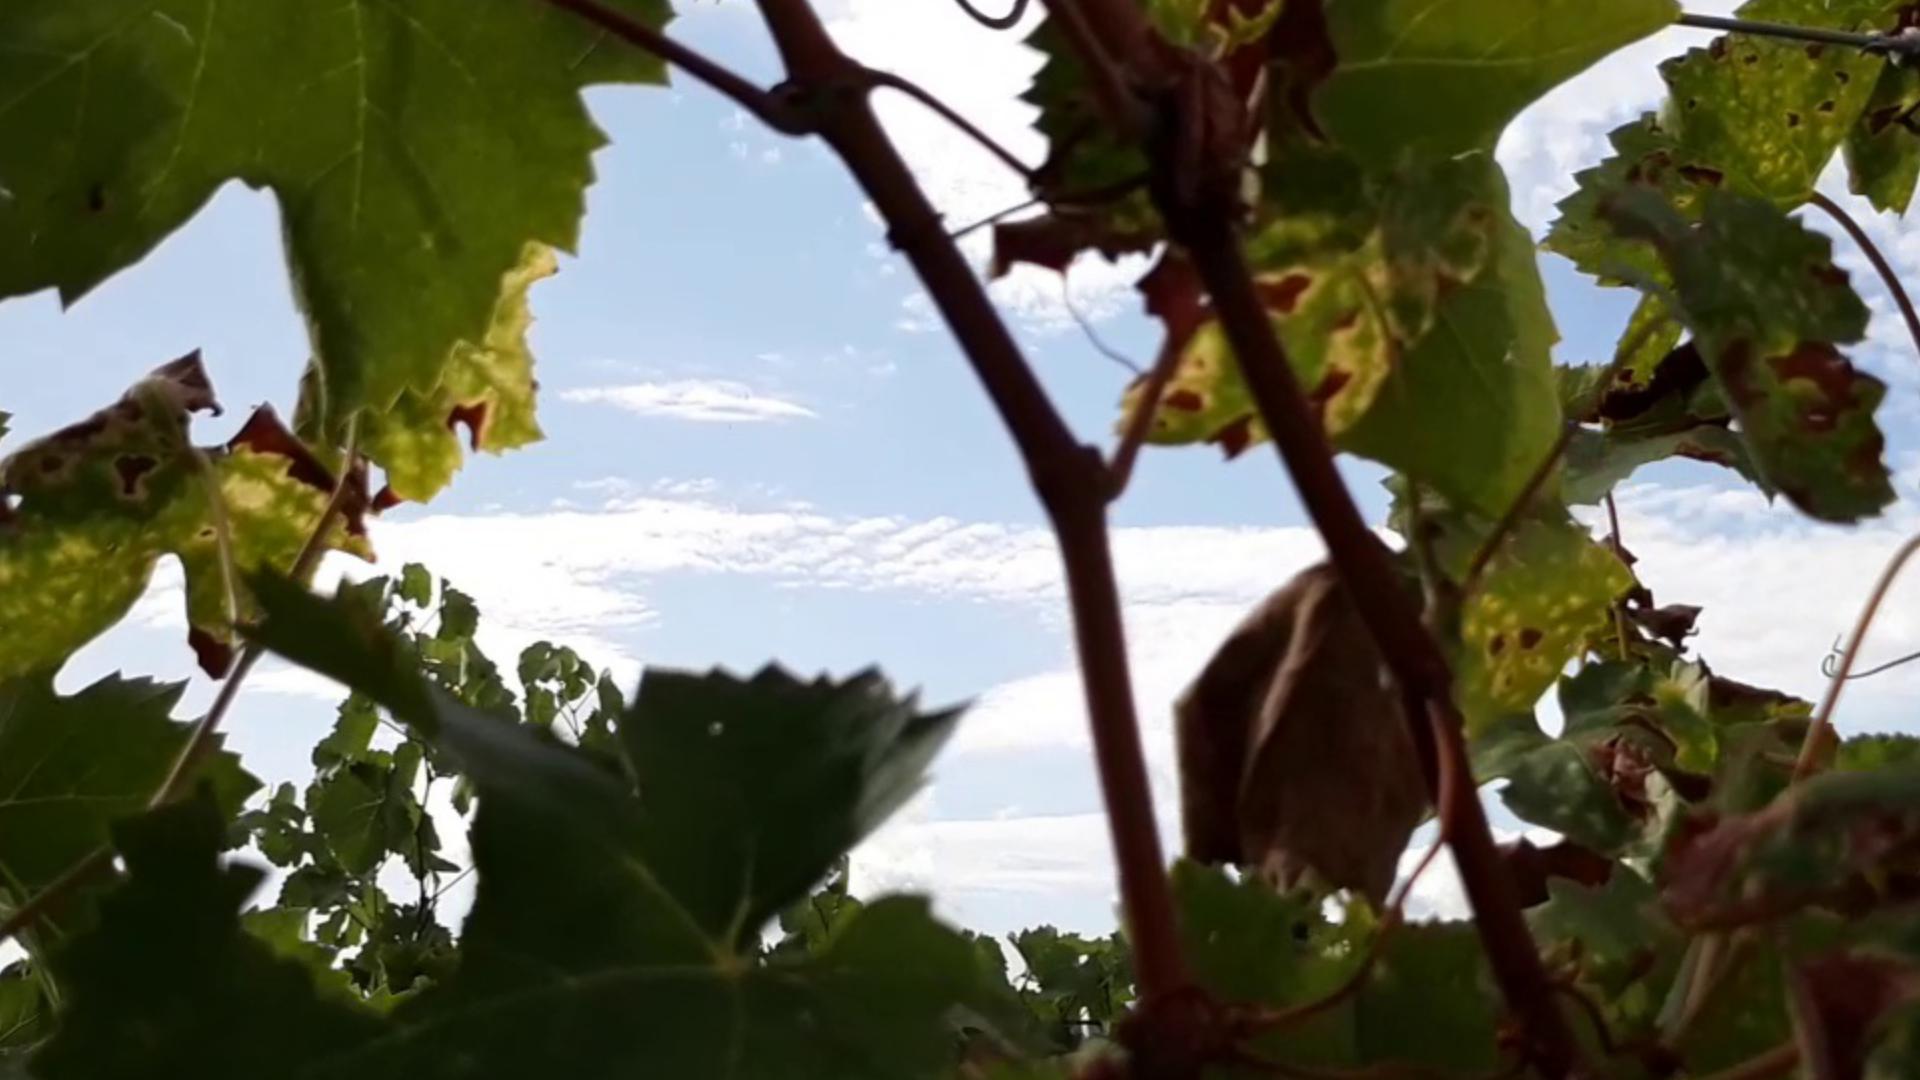
Label: esca